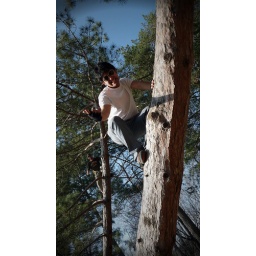
Little monkeys in the trees :P